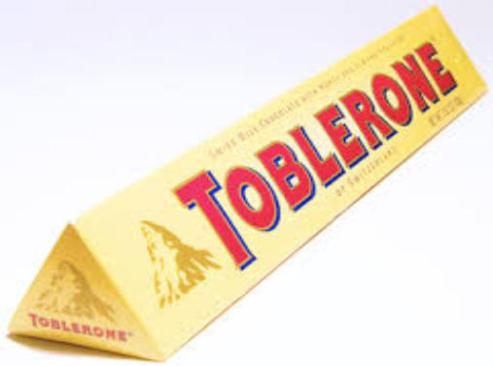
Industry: Food